Chris Gueffroy

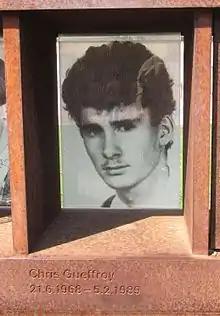
Chris Gueffroy, at the Window of Remembrance, Berlin Wall Memorial, Bernauer Straße

Chris Gueffroy (21 June 1968 – 6 February 1989) was the last person to be shot and the second-last to die in an escape attempt while trying to escape from East Berlin to West Berlin across the Berlin Wall.